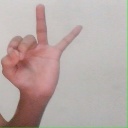
अक्षर: ण